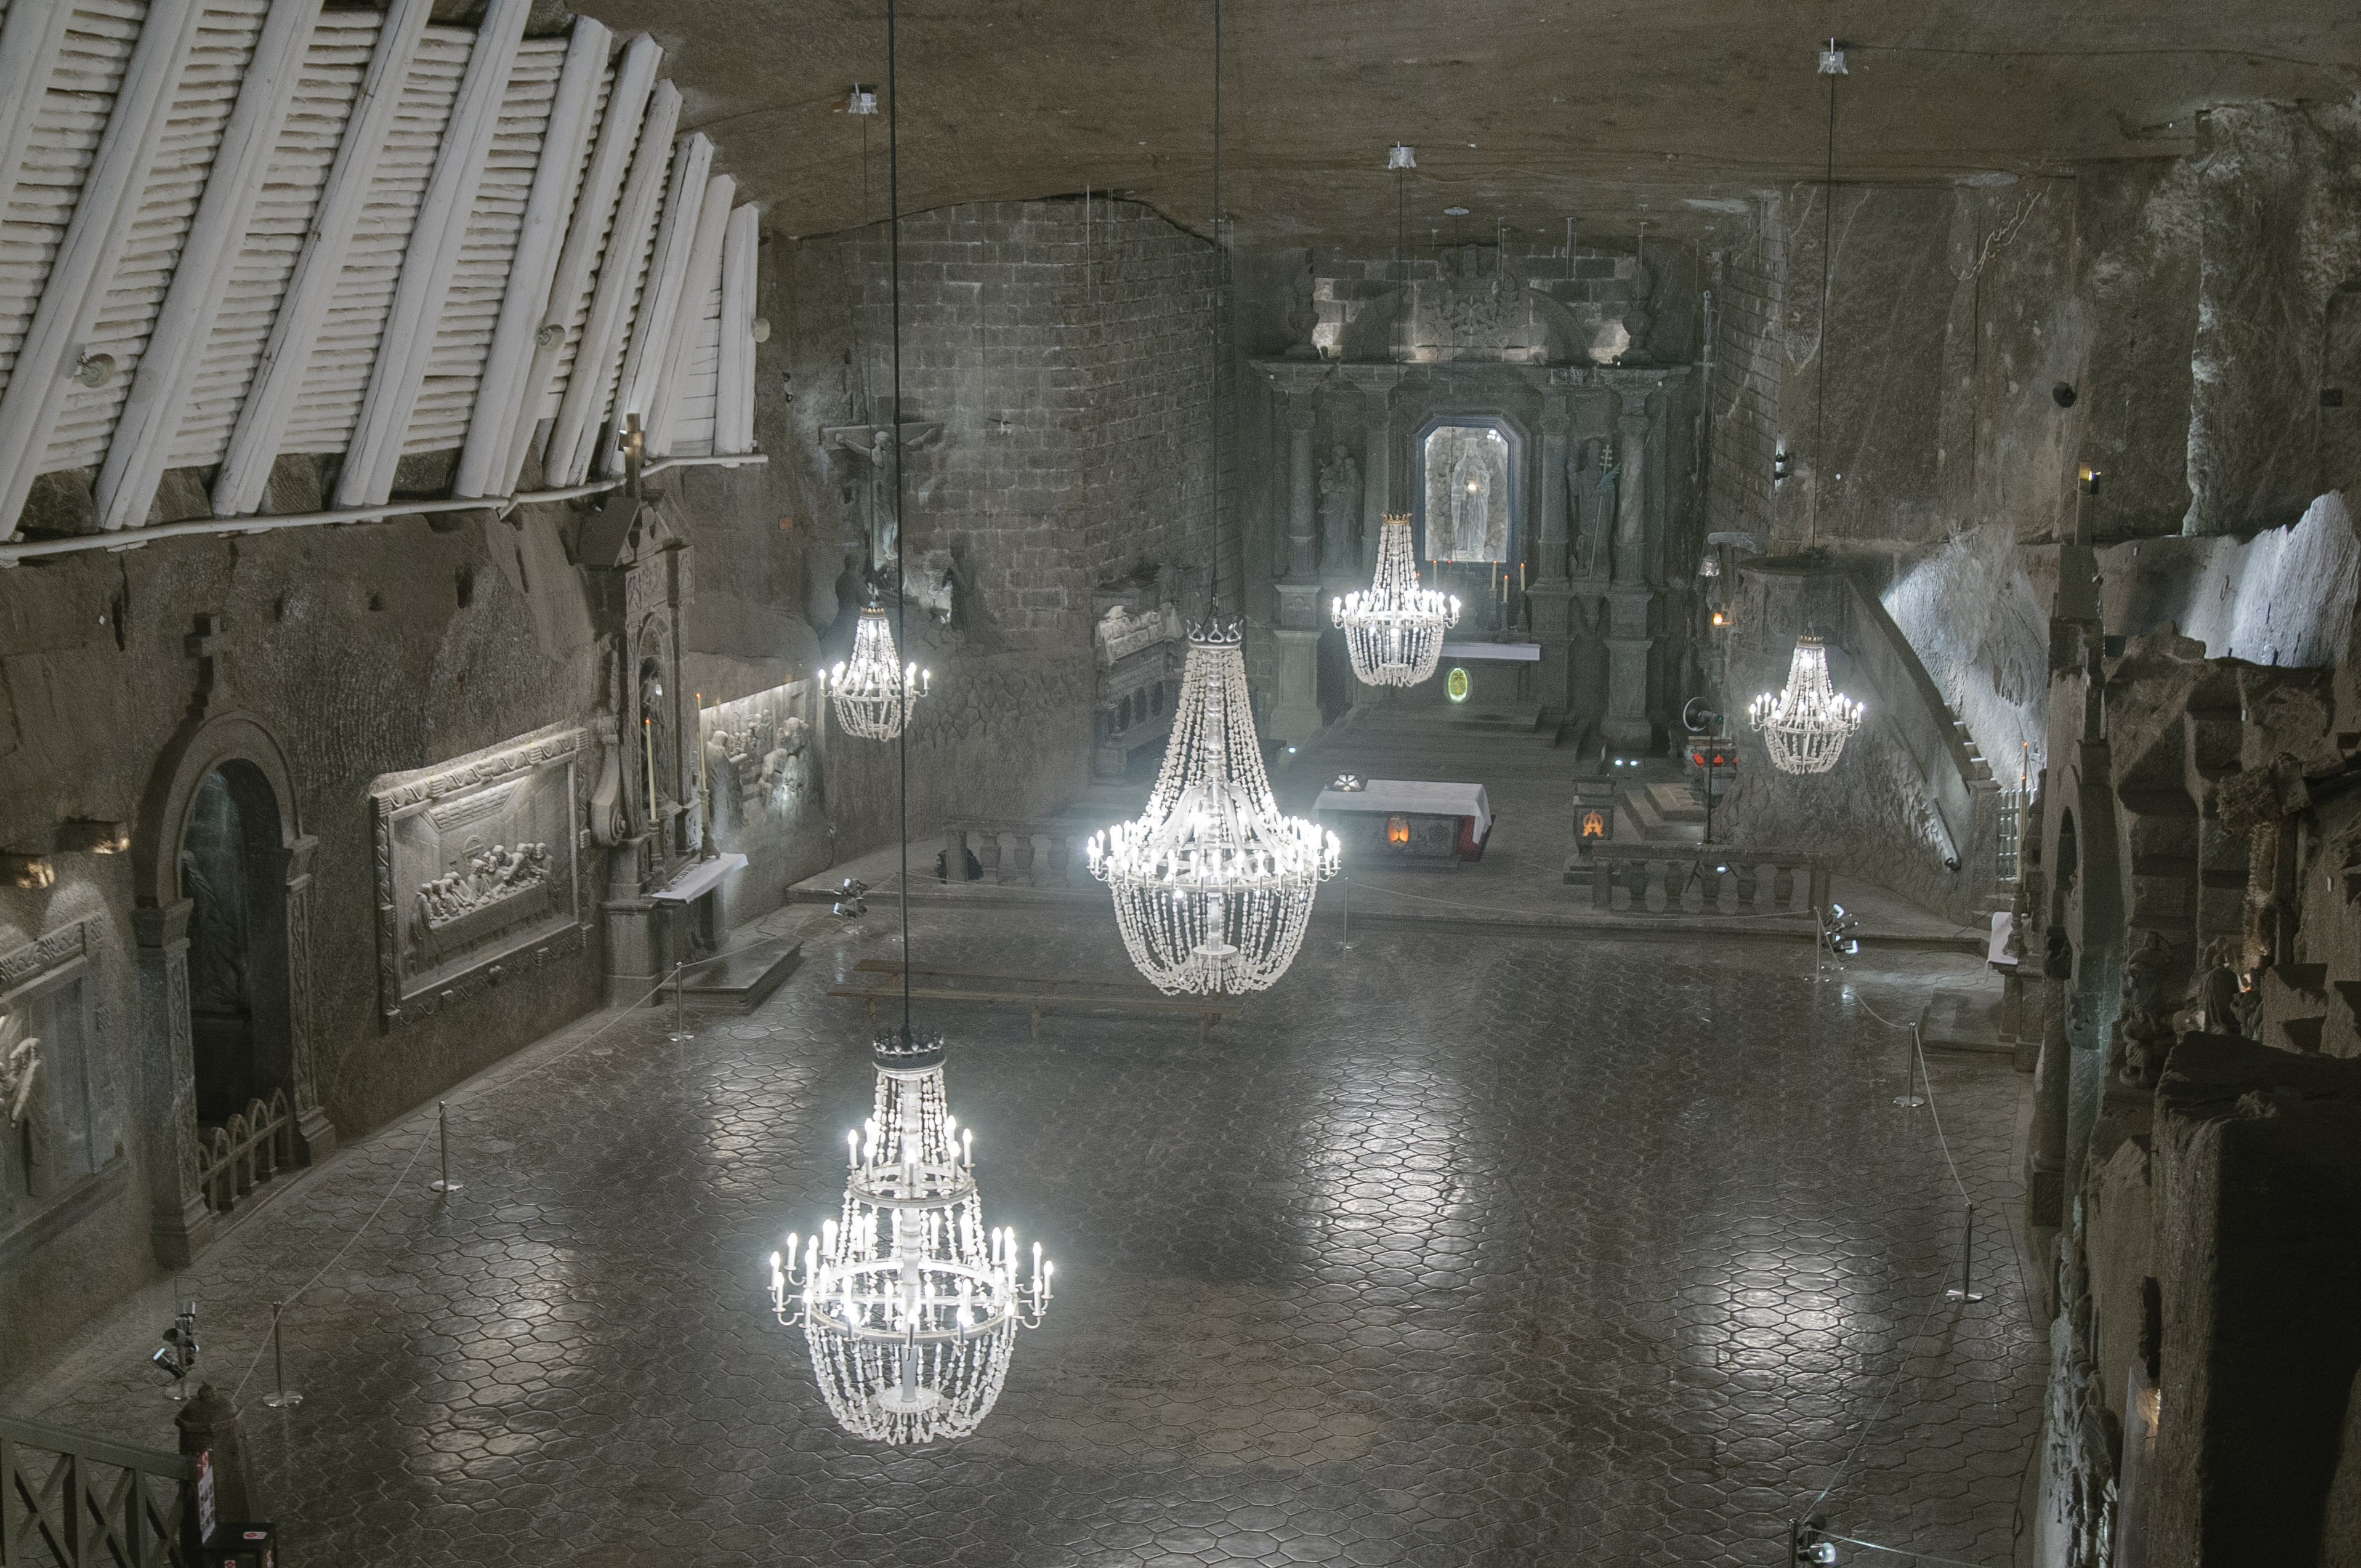
building, nikon, tourist attraction, krakow, screenshot, d300